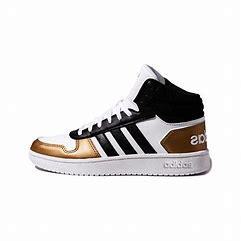
Brand: adidas
Model: NEO Hoops 2 Mid Skate